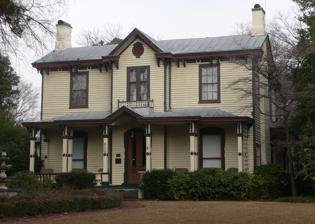
Building: Davis-Whitehead-Harriss House
Country: United States of America
Year built: 1858
Historic house in North Carolina, United States United States historic place Davis-Whitehead-Harriss House U.S. National Register of Historic Places Davis-Whitehead-Harriss house, December 2014 Show map of North Carolina Show map of the United States Location 600 W. Nash St., Wilson, North Carolina Coordinates 35°43′57″N 77°54′57″W / 35.73242°N 77.91590°W / 35.73242; -77.91590 Area 1 acre (0.40 ha) Built 1858 ( 1858 ) , 1872 Built by Lipscomb, Oswald Architectural style Italianate NRHP reference No. 82003532 Added to NRHP June 14, 1982 Davis-Whitehead-Harriss House is a historic home located at Wilson , Wilson County, North Carolina .  It was built in 1858, and renovated in 1872 in the Italianate style.  It is a two-story, three bays wide, "T"-plan, frame dwelling, with a rear ell. It has single-shouldered, brick end chimneys with stuccoed stacks and a one-story, hipped roof front porch.  Also on the property is a two-story frame carriage house built in 1925. It was listed on the National Register of Historic Places in 1982. References